440 Transport Squadron

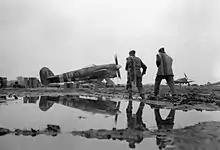
RCAF 440 Squadron Typhoon and armourers in the Netherlands, 1944

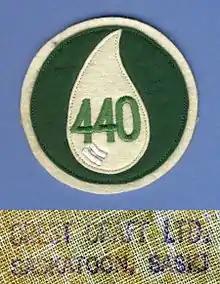
An RCAF 440 uniform shoulder patch used by the squadron circa 1957. The Crest Craft back-stamp was used only between 1957 and 1959.

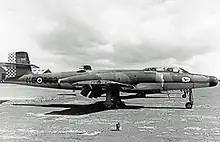
Avro Canada Canuck of 440 Squadron in 1960

The squadron was authorized in Vancouver on 5 October 1932 as 11 (Army Co-Operation) Squadron, an auxiliary squadron of the Royal Canadian Air Force. It received its first aircraft, four de Havilland DH.60M Gipsy Moths, settling down to a routine of flying training at the weekends, with an annual summer camp. In 1935, it received a single Fleet Fawn trainer, equipped for blind-flying training, and in 1937, received two Avro Tutors. The squadron was redesignated 111 (Coast Artillery Co-Operation) Squadron on 15 November 1937, with the duty of spotting for coastal defence artillery, although any operational training was still geared to the army-cooperation role. In March 1938, a single Avro 626 replaced one of the squadron's Gipsy Moths, allowing the squadron to carry out more realistic training, and in August that year, it received a single de Havilland Tiger Moth, with the squadron's two remaining Gipsy Moths withdrawn in June 1939.